House No. 13 (film)

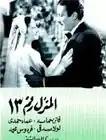
"Al-Manzel Raqam 13" poster

Al-Manzel Raqam 13 or Al-Manzel Raqam Talata`sh (House No. 13) is a classic 1952 Egyptian mystery/crime film directed by Kamal El Sheikh. It starred Faten Hamama, Mahmoud El Meliguy, and Emad Hamdy and was chosen as one of the best 150 Egyptian film productions in 1996, during the Egyptian Cinema centennial.